Pontius Pilate

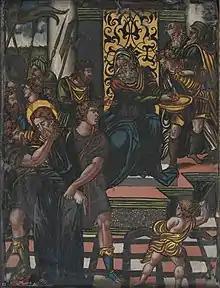
Christ before Pilate, 16th–17th century

Only one film has been made entirely from Pilate's perspective, the 1962 French-Italian "Ponzio Pilato", in which Pilate is played by Jean Marais. In the 1973 film "Jesus Christ Superstar", based on the 1970 rock opera, the trial of Jesus takes place in the ruins of a Roman theater, suggesting the collapse of Roman authority and "the collapse of all authority, political or otherwise". The Pilate in the film, played by Barry Dennen, expands on to question Jesus on the truth and appears, in McDonough's view, as "an anxious representative of [...] moral relativism". Speaking of Dennen's portrayal in the trial scene, McDonough describes him as a "cornered animal." Wroe argues that later Pilates took on a sort of effeminacy, illustrated by Michael Palin's Pilate in "Monty Python's Life of Brian", who lisps and mispronounces his Rs as Ws. In Martin Scorsese's "The Last Temptation of Christ" (1988), Pilate is played by David Bowie, who appears as "gaunt and eerily hermaphrodite." Bowie's Pilate speaks with a British accent, contrasting with the American accent of Jesus (Willem Dafoe). The trial takes place in Pilate's private stables, implying that Pilate does not think the judgment of Jesus very important, and no attempt is made to take any responsibility from Pilate for Jesus's death, which he orders without any qualms.